Police and prison abolition

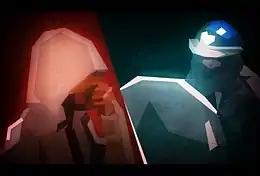
Anarchist anti-police art

Abolitionists argue that increased budgets for police officers do not generally go towards fighting violence and preserving community safety but instead go towards surveilling the public and criminalizing civilians, such as drugs, traffic, minor property offenses, debt collection, evictions, controlling unhoused people, and mental health calls, servicing those with political or economic power. Abolitionists, such as cultural critic Stacy Lee Kong, argue that the Robb Elementary School shooting exposed how many community safety functions of policing are in fact myths, and that the police exist instead to protect the interests of power and property.